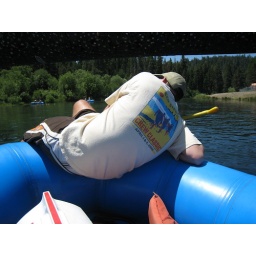
Alex ducks under gum-infested pipe that crosses over the river